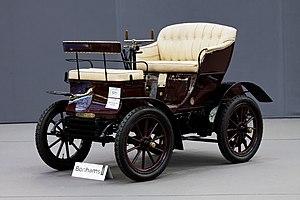
Une Delahaye 6HP Type O Vis-à-Vis de 1902.
Delahaye était un constructeur français d'automobiles de luxe, de poids lourds et de véhicules d'incendie, pionnier de l'automobile depuis 1895.